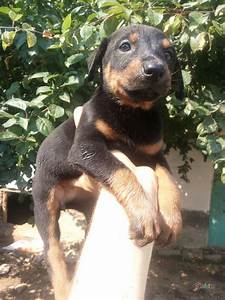
Label: cane